Tikar people

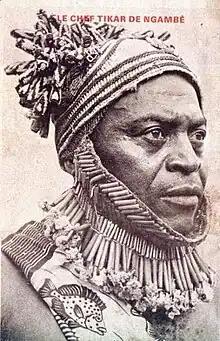
This is a picture of the late fon (king) of Ngambe, one of the Tikar villages. Around his neck is an ivory collar made of elephant tusks. He carries it only once per year, during the time of the festival called "Sweety". It is a traditional Tikar festival during which one calls upon the spirits of the ancestors and asks them to bless the community.

The Tikar are an artistically and culturally significant people. The design of Toghu and Ndop cloth print became a cultural marker of the Tikar and Grassfields peoples, creating a unique style that made them easily distinguishable from other peoples outside of the region. These intricate designs is still used today for clothing, architecture, art and to demarcate royal ritual spaces.